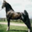
Label: horse